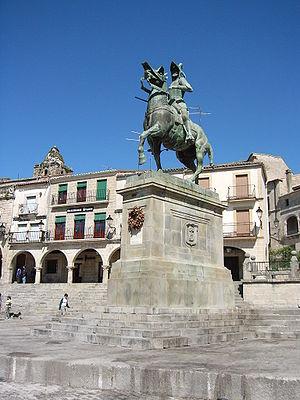
Trujillo est une commune de la province de Cáceres en Espagne, située à 564 mètres au-dessus du niveau de la mer. Ses coordonnées géographiques sont 39° 29′ N 5° 53′ W. Elle se trouve à 47 km à l'est de Cáceres, avec laquelle elle communique par la route nationale 521.
Francisco Pizarro González, marqués de los Atabillos, né à Trujillo en Espagne le 16 mars 1475 et assassiné à Lima le 26 juin 1541, fut un conquistador espagnol. Il conquit l'Empire inca et fut aussi gouverneur de l'actuel Pérou.